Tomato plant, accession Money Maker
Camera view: tilt-top (135 deg); turntable rotation: 330 degrees
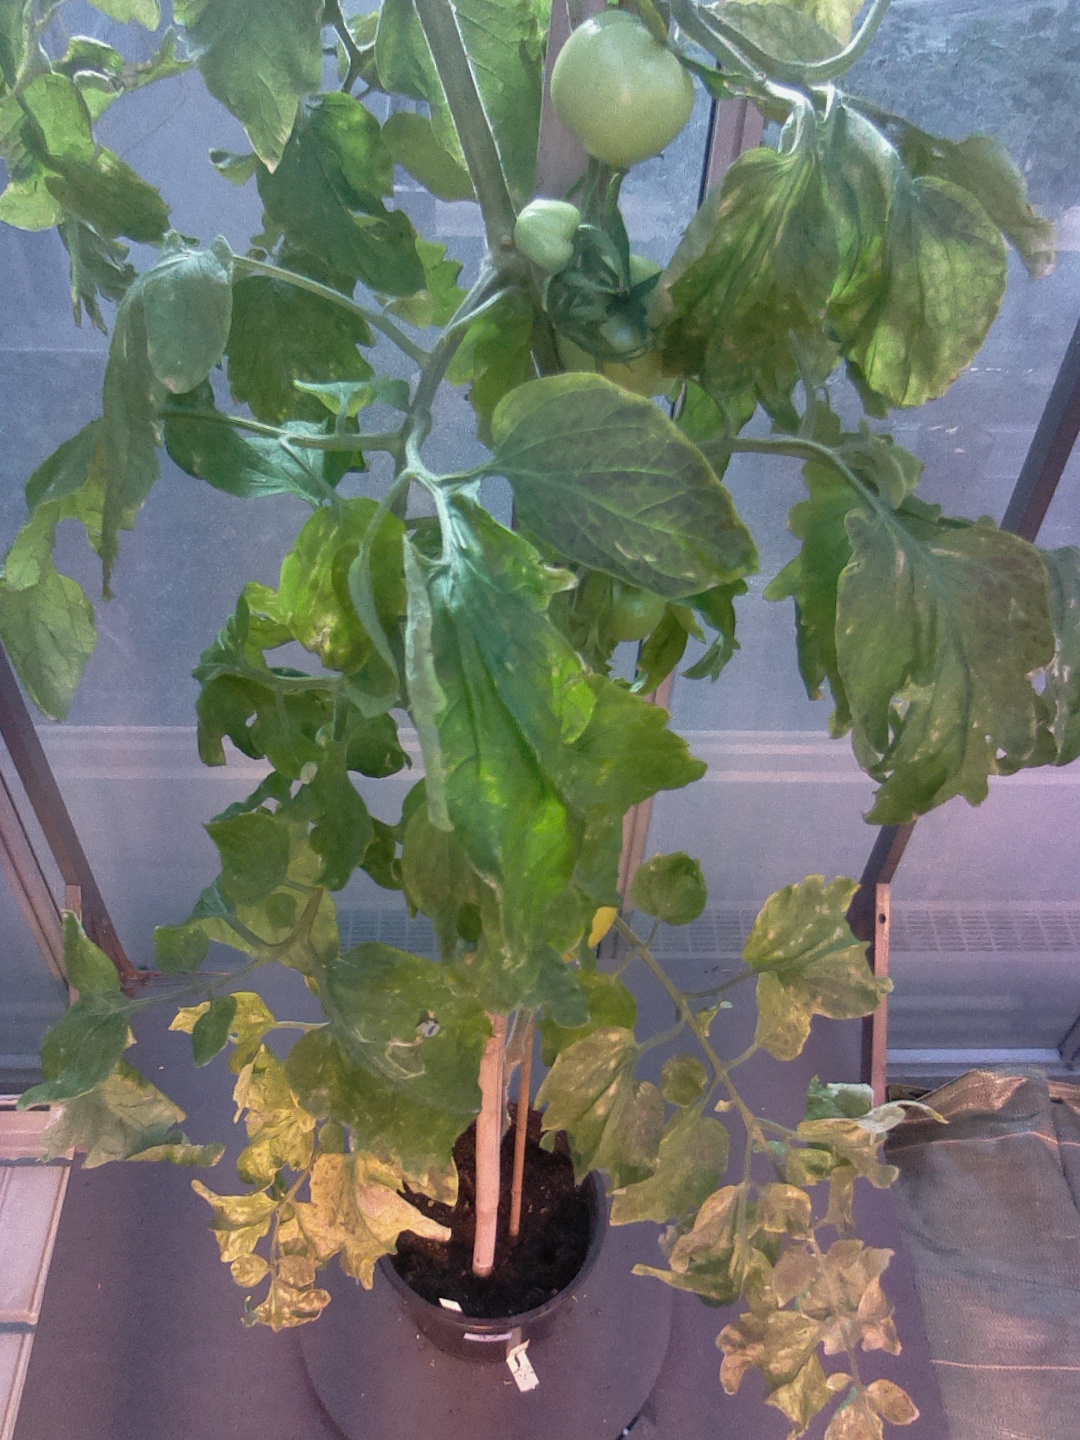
BBCH growth stage 79: 90% -100% of final fruit size